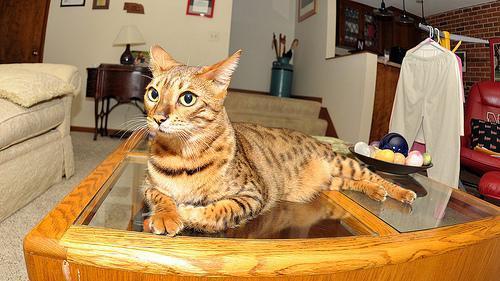
Bengal